Rhone Rangers

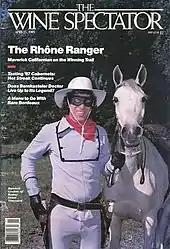
The term "Rhône Ranger" was coined by "The Wine Spectator" in their April 15, 1989 issue for winemaker Randall Grahm.

The Rhone Rangers are a group of American winemakers who promote the use of grape varieties from the Rhône Valley. They are mostly based on the West Coast, particularly California, and have created a not-for-profit organization for the promotion of wines containing at least 75% of the 22 Rhône grape varieties. The name is a pun on "The Lone Ranger", and was coined by "Wine Spectator" to describe Randall Grahm for their 1989 April 15 issue, which featured Grahm dressed as the Lone Ranger under the title "The Rhône Ranger" (singular). The name was subsequently used for other winemakers.